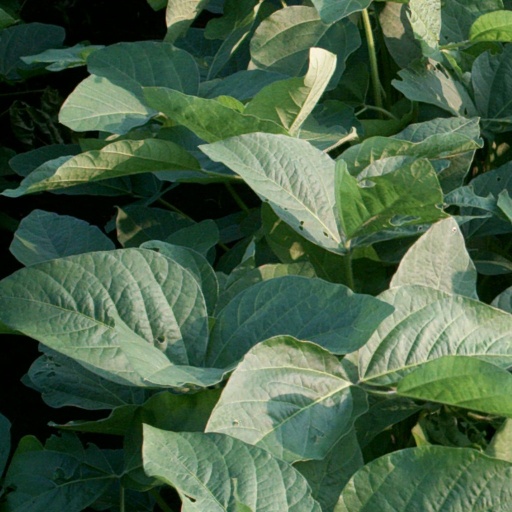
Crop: soybean